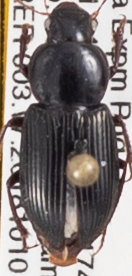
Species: Discoderus robustus
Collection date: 2018-10-10
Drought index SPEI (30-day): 1.382
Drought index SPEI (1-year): -0.656
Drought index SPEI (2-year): -1.45